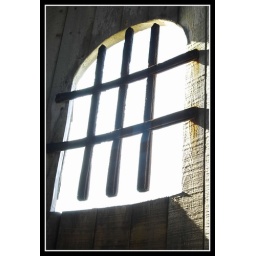
One of the windows in the touret of the castle